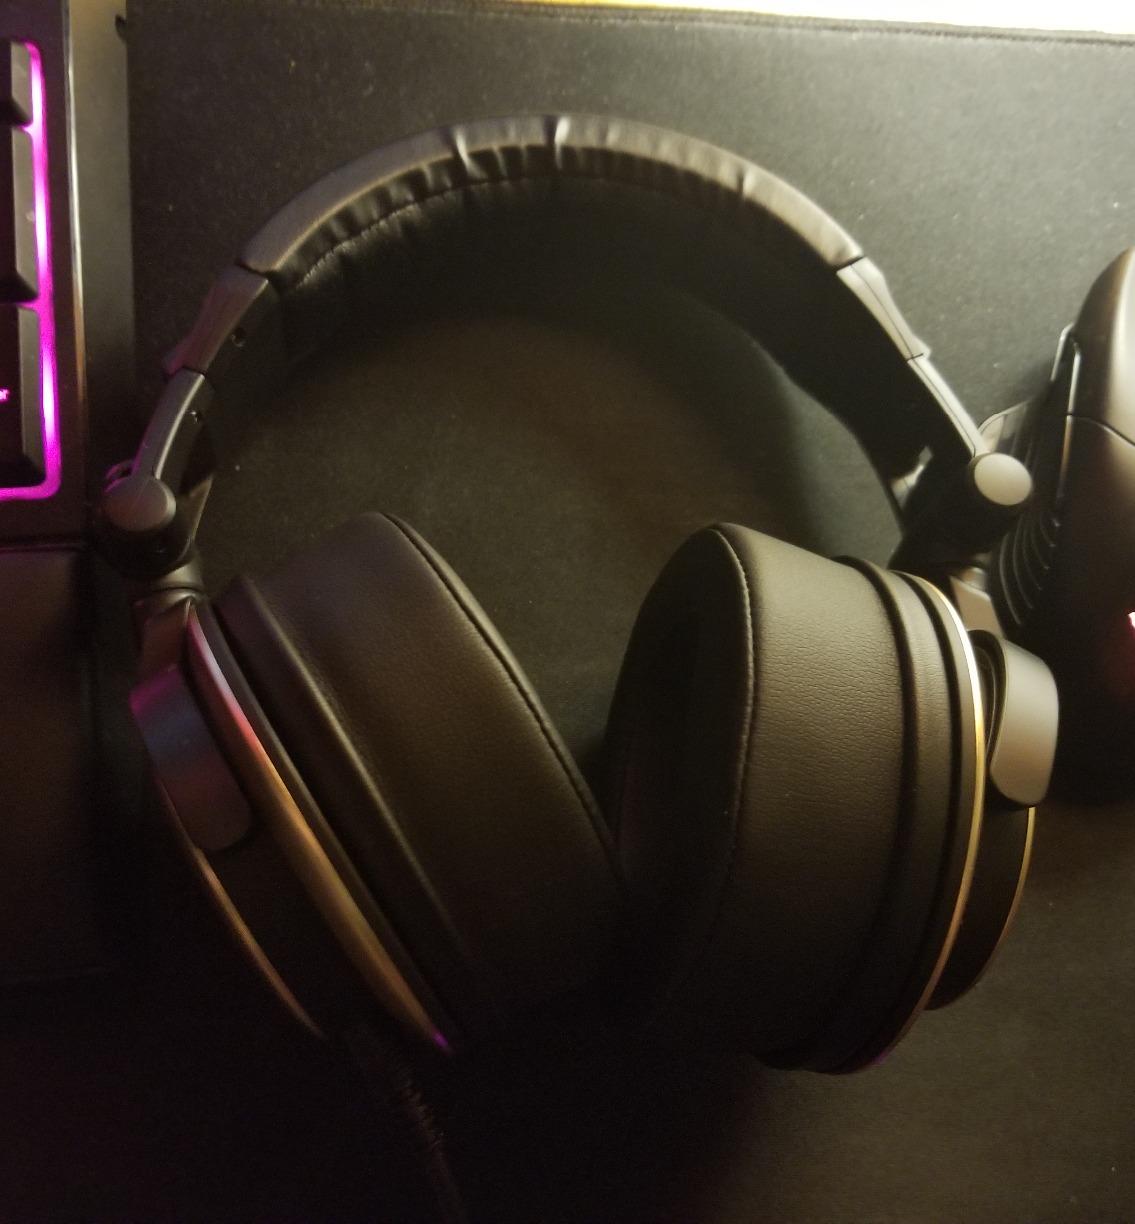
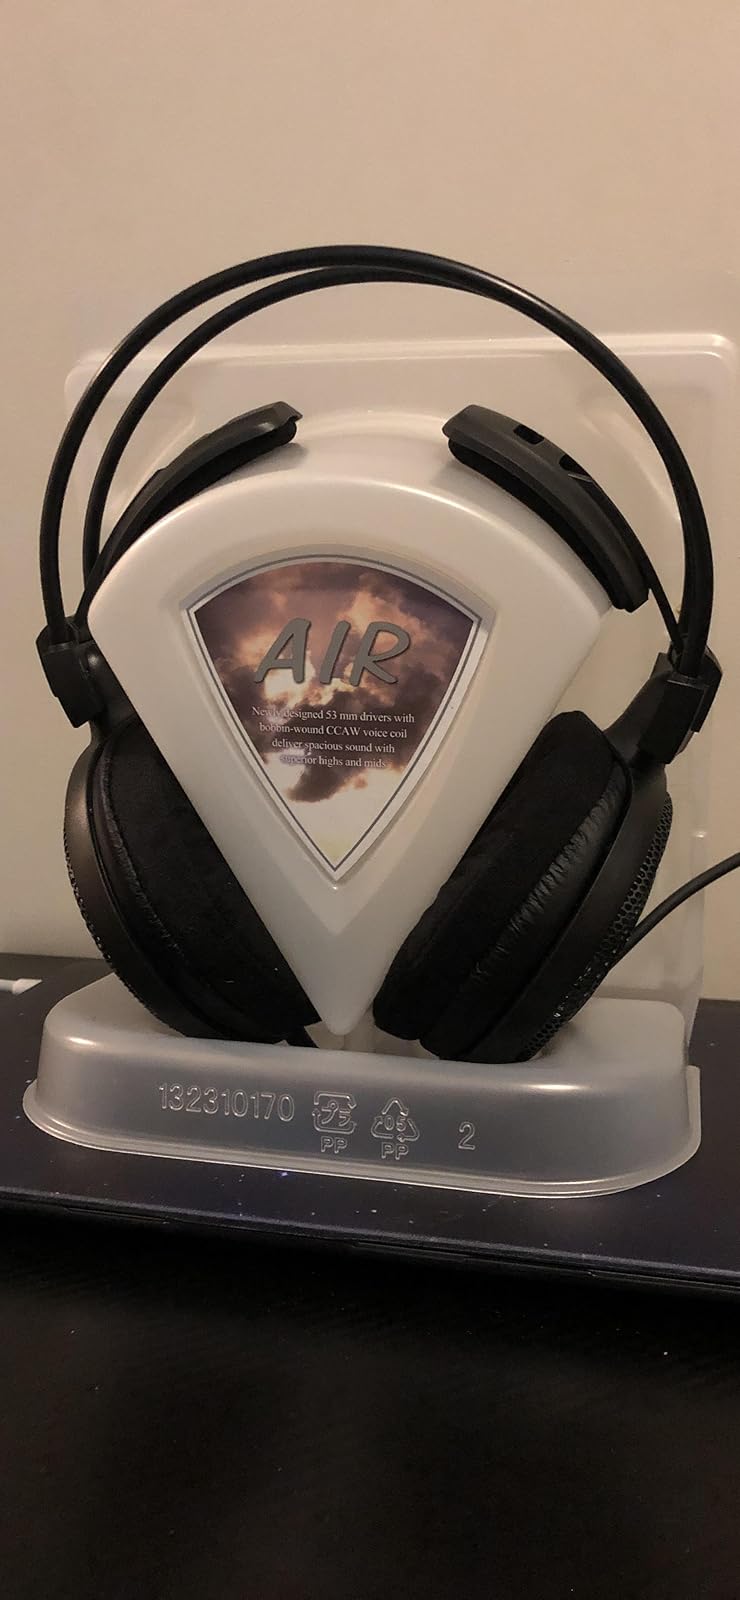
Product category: headphones
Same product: no